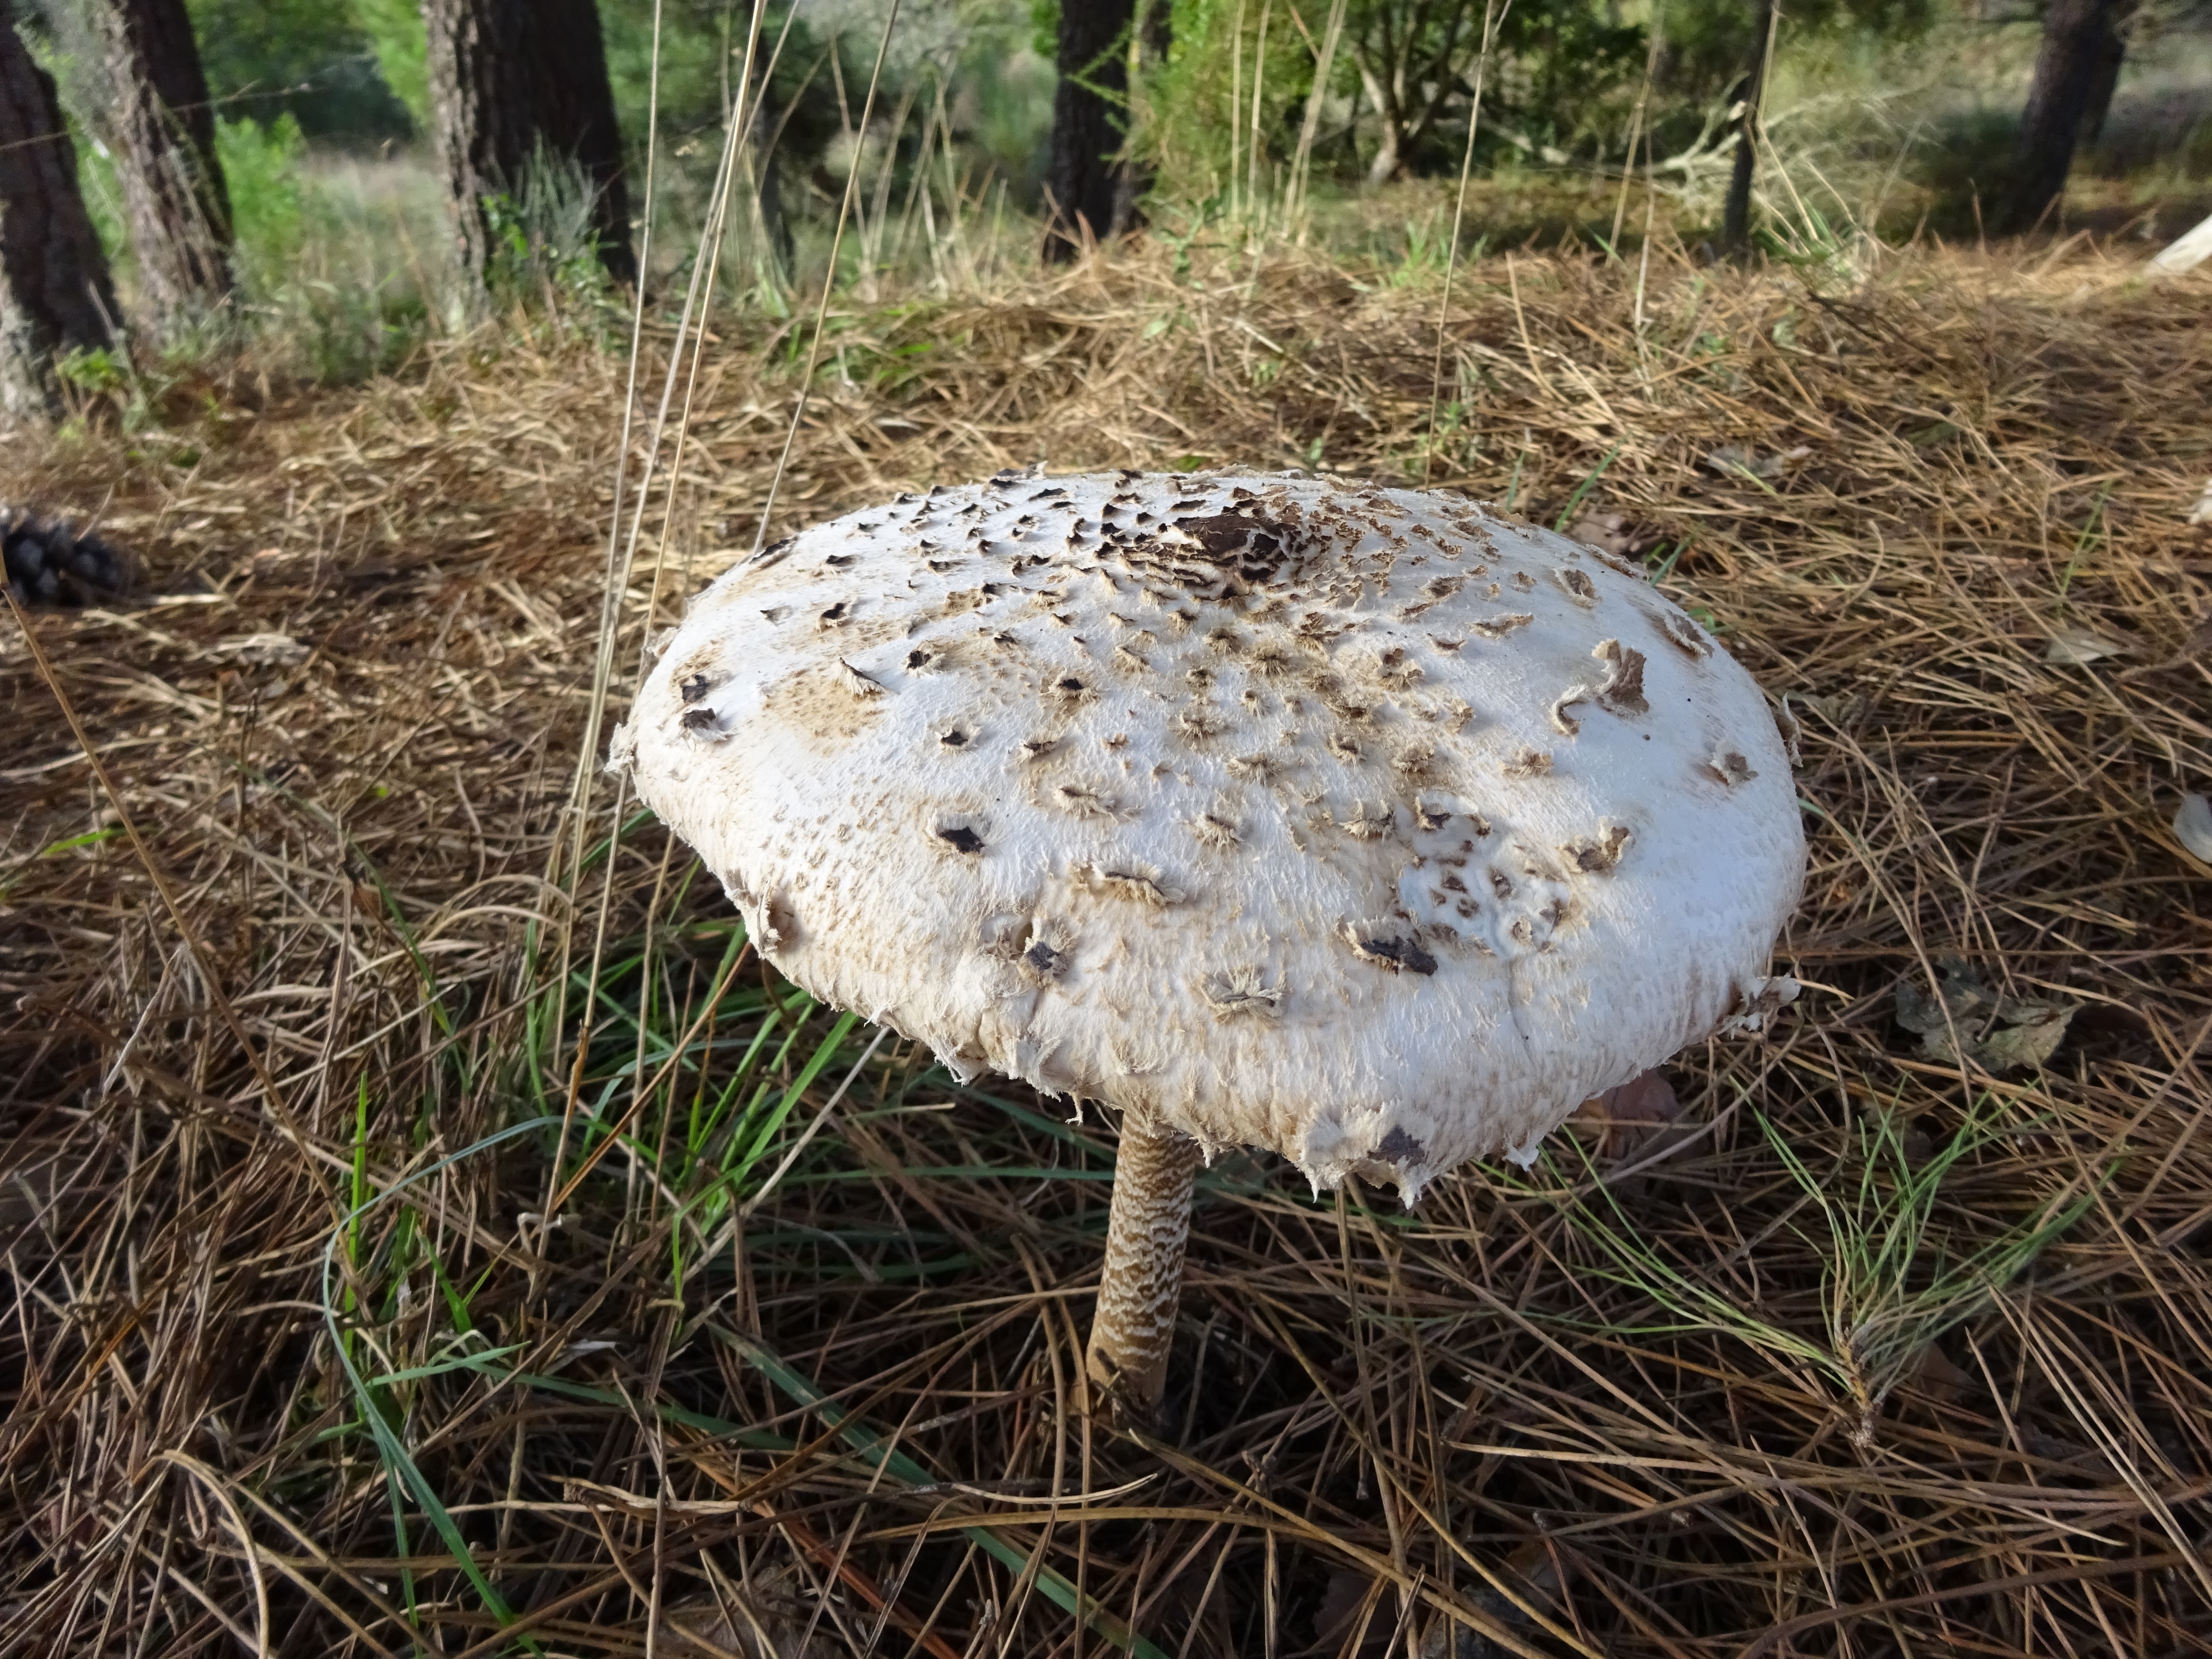
nature, autumn, soil, mushroom, fauna, fungus, portugal, woodland, agaric, bolete, agaricus, matsutake, oyster mushroom, edible mushroom, medicinal mushroom, agaricomycetes, agaricaceae, champignon mushroom, penny bun, pleurotus eryngii